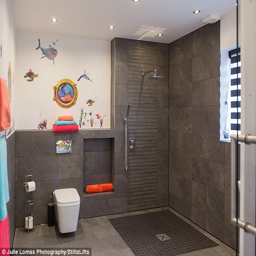
they have extended the upstairs , put in a large bedroom and sensory room as well as a wet room